Alexander Heidel

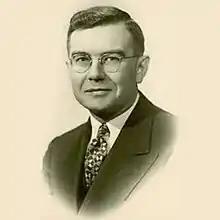
Historical portrait of Alexander Heidel

Alexander Heidel (1907–1955) was an Assyriologist and biblical scholar, and a Member of the Research Staff of the Oriental Institute of the University of Chicago.